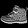
Label: Ankle boot